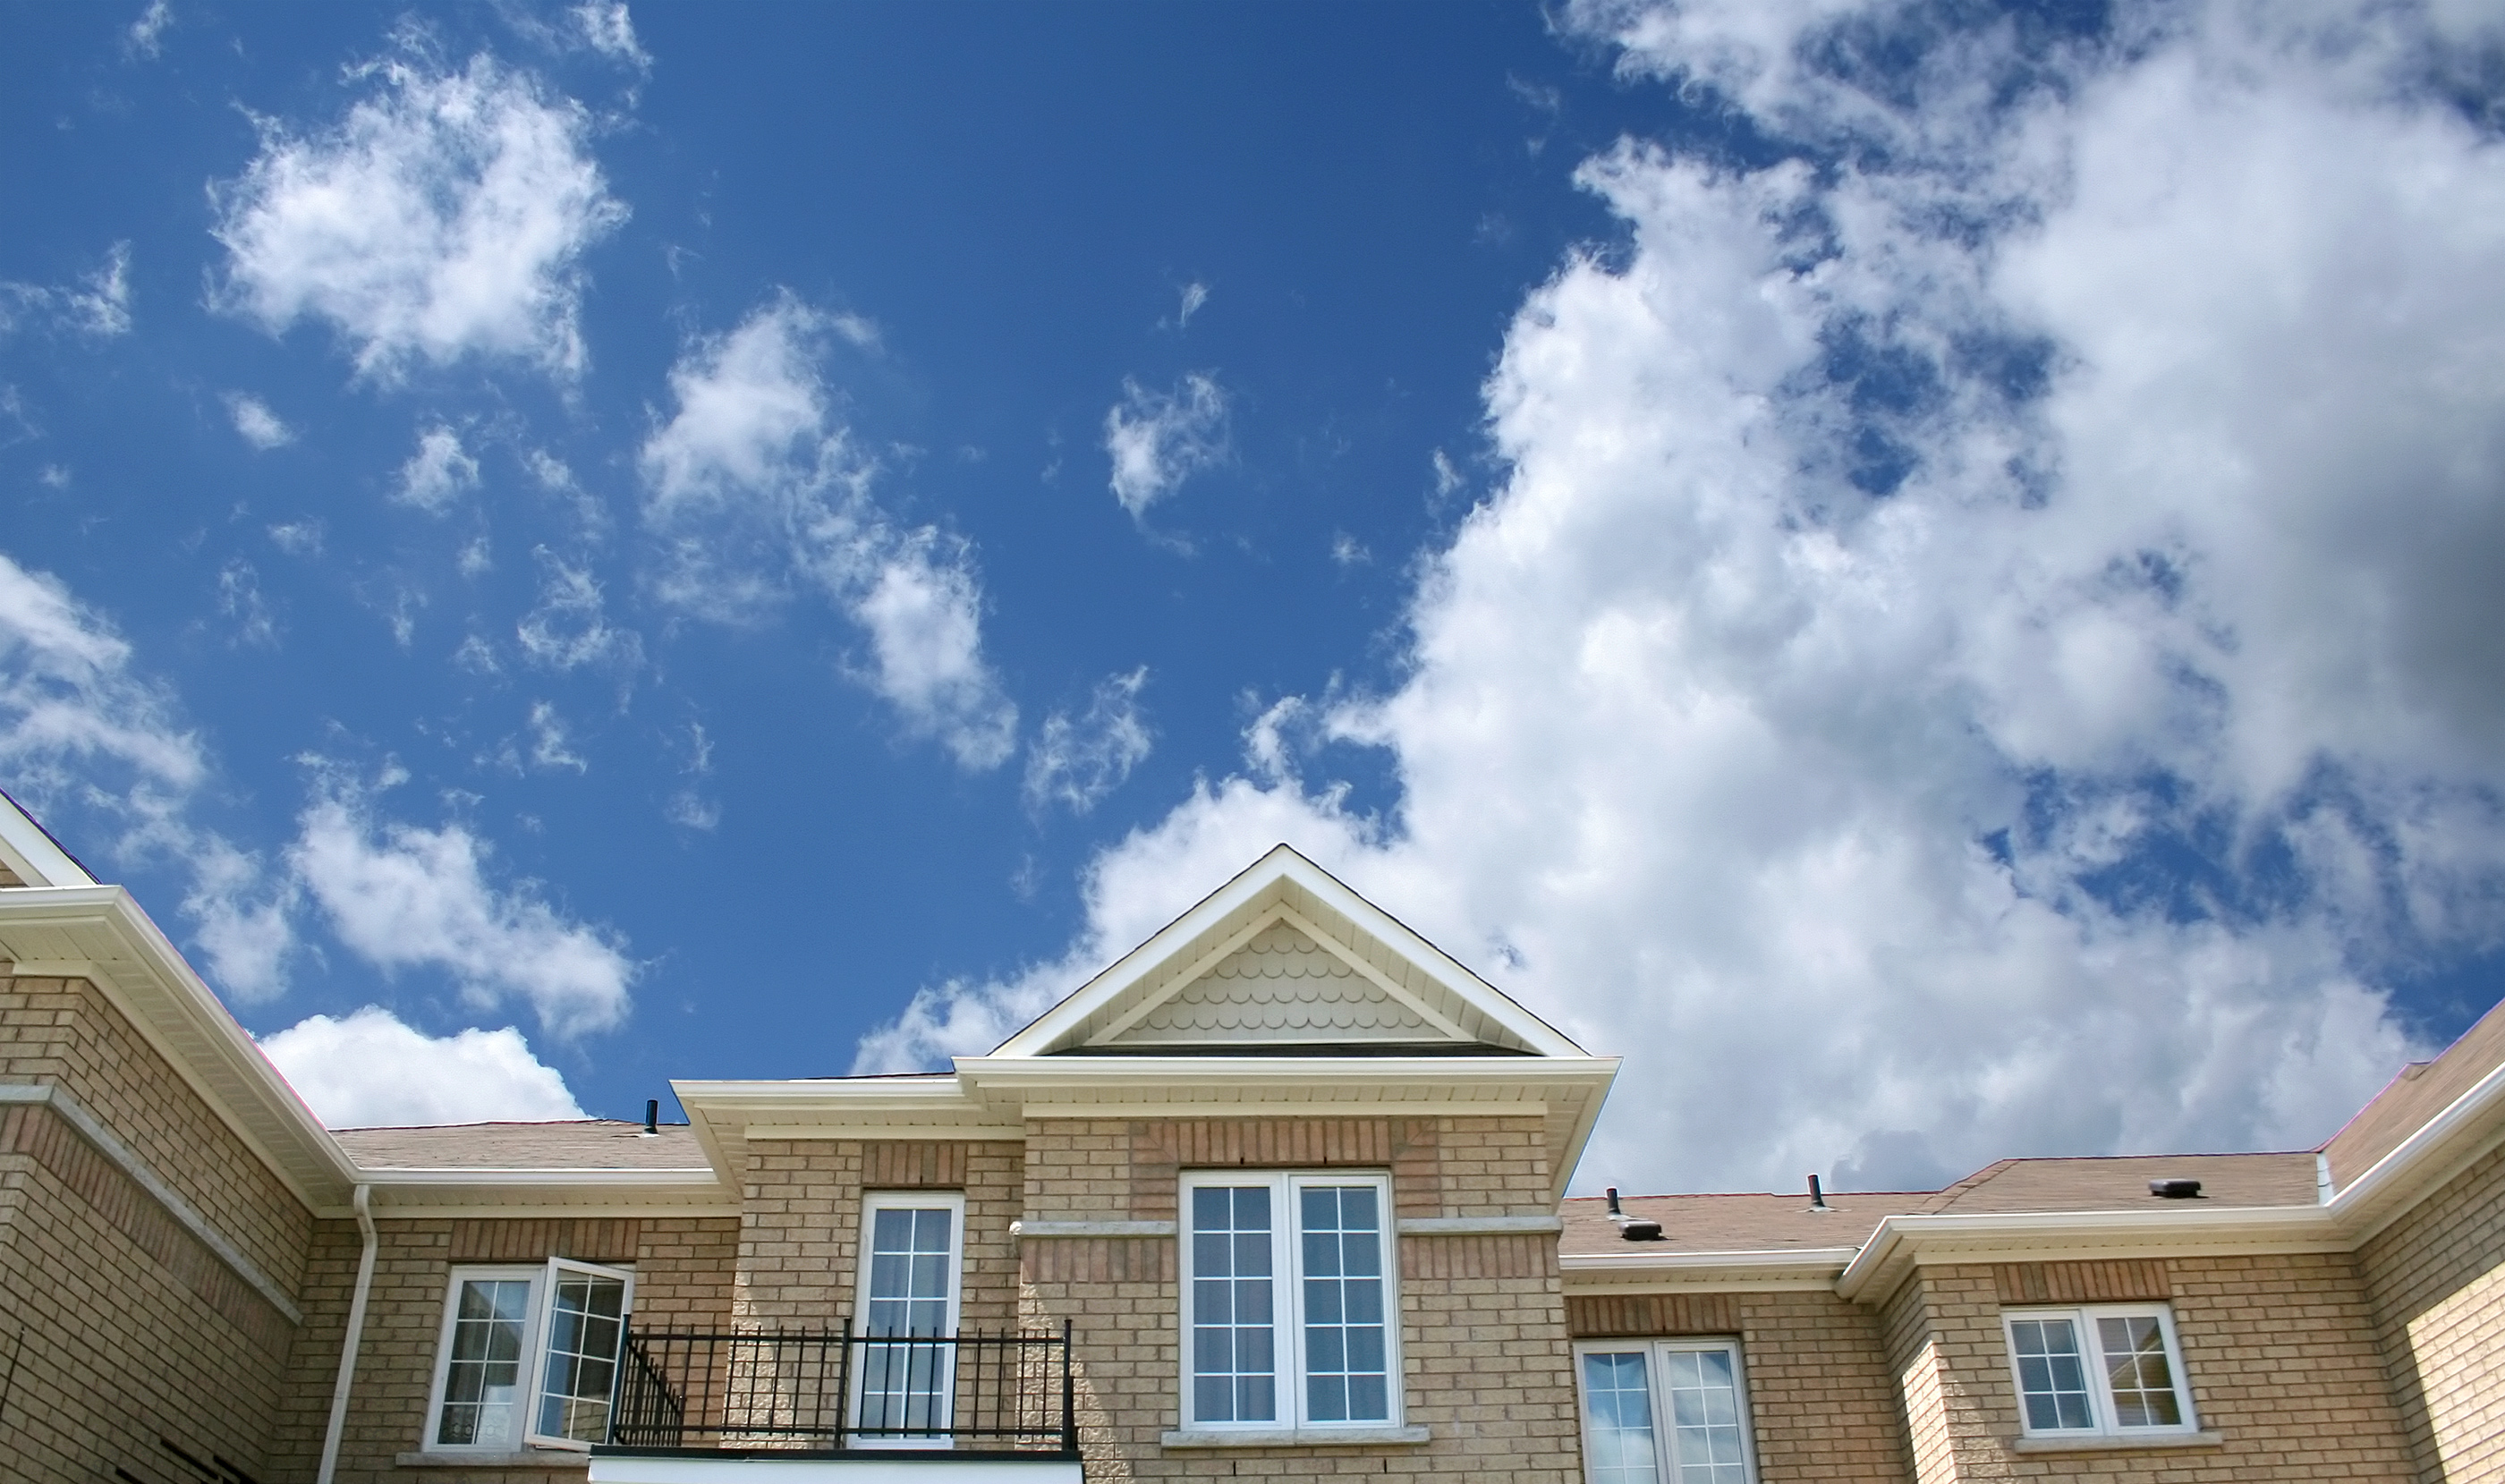
cloud, architecture, sky, house, roof, building, home, facade, clouds, estate, real estate, residential area, public domain images